Roger Bigod, 2nd Earl of Norfolk

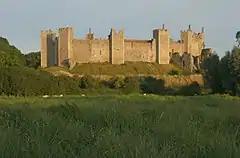
Framlingham Castle, Bigod’s main seat

Around Christmas 1181, Bigod married Ida, apparently Ida de Tosny (or Ida de Toesny), and by her had a number of children including: